E8 European long distance path

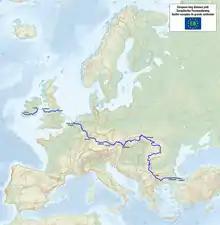
The European walking route E8

The E8 European long distance path or E8 path is one of the European long-distance paths, leading 4,700 km (2,920 miles) across Europe, from Cork in Ireland to Bulgaria.